Mémorial de la France combattante

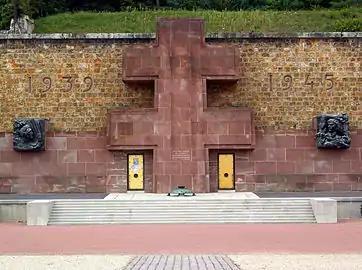
Cross of Lorraine at the entrance to the crypt (September 2006)

The Mémorial de la France combattante (Memorial to Fighting France) is the most important memorial to French fighters of World War II (1939–1945). It is situated below Fort Mont-Valérien in Suresnes, in the western suburbs of Paris. It commemorates members of the armed forces from France and the colonies, and members of the French Resistance. Fifteen representative French fighters were buried here in an elaborate ceremony on 11 November 1945. The present memorial was opened on 18 June 1960. It has a wall in which are set sixteen bronze reliefs that represent in allegorical terms the different phases, places and participants in the struggle.